Lincoln Museum, Lincolnshire

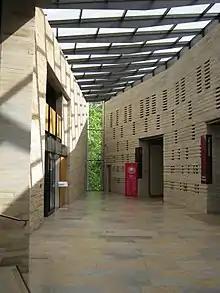
The glass-covered courtyard

Lincoln Museum, formerly The Collection, is the county museum and gallery for Lincolnshire in England. It is an amalgamation of the Usher Gallery and the City and County Museum. The museum part of the enterprise is housed in a new, purpose-built building close by the Usher Gallery in the city of Lincoln. The name "The Collection" was in use from 2005; it was renamed "Lincoln Museum and Usher Gallery" in 2023.